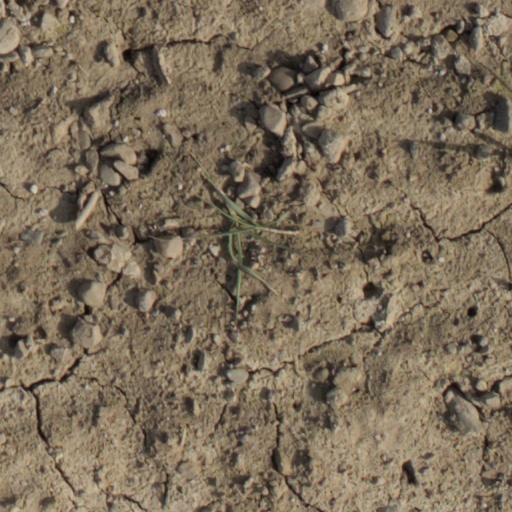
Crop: wheat